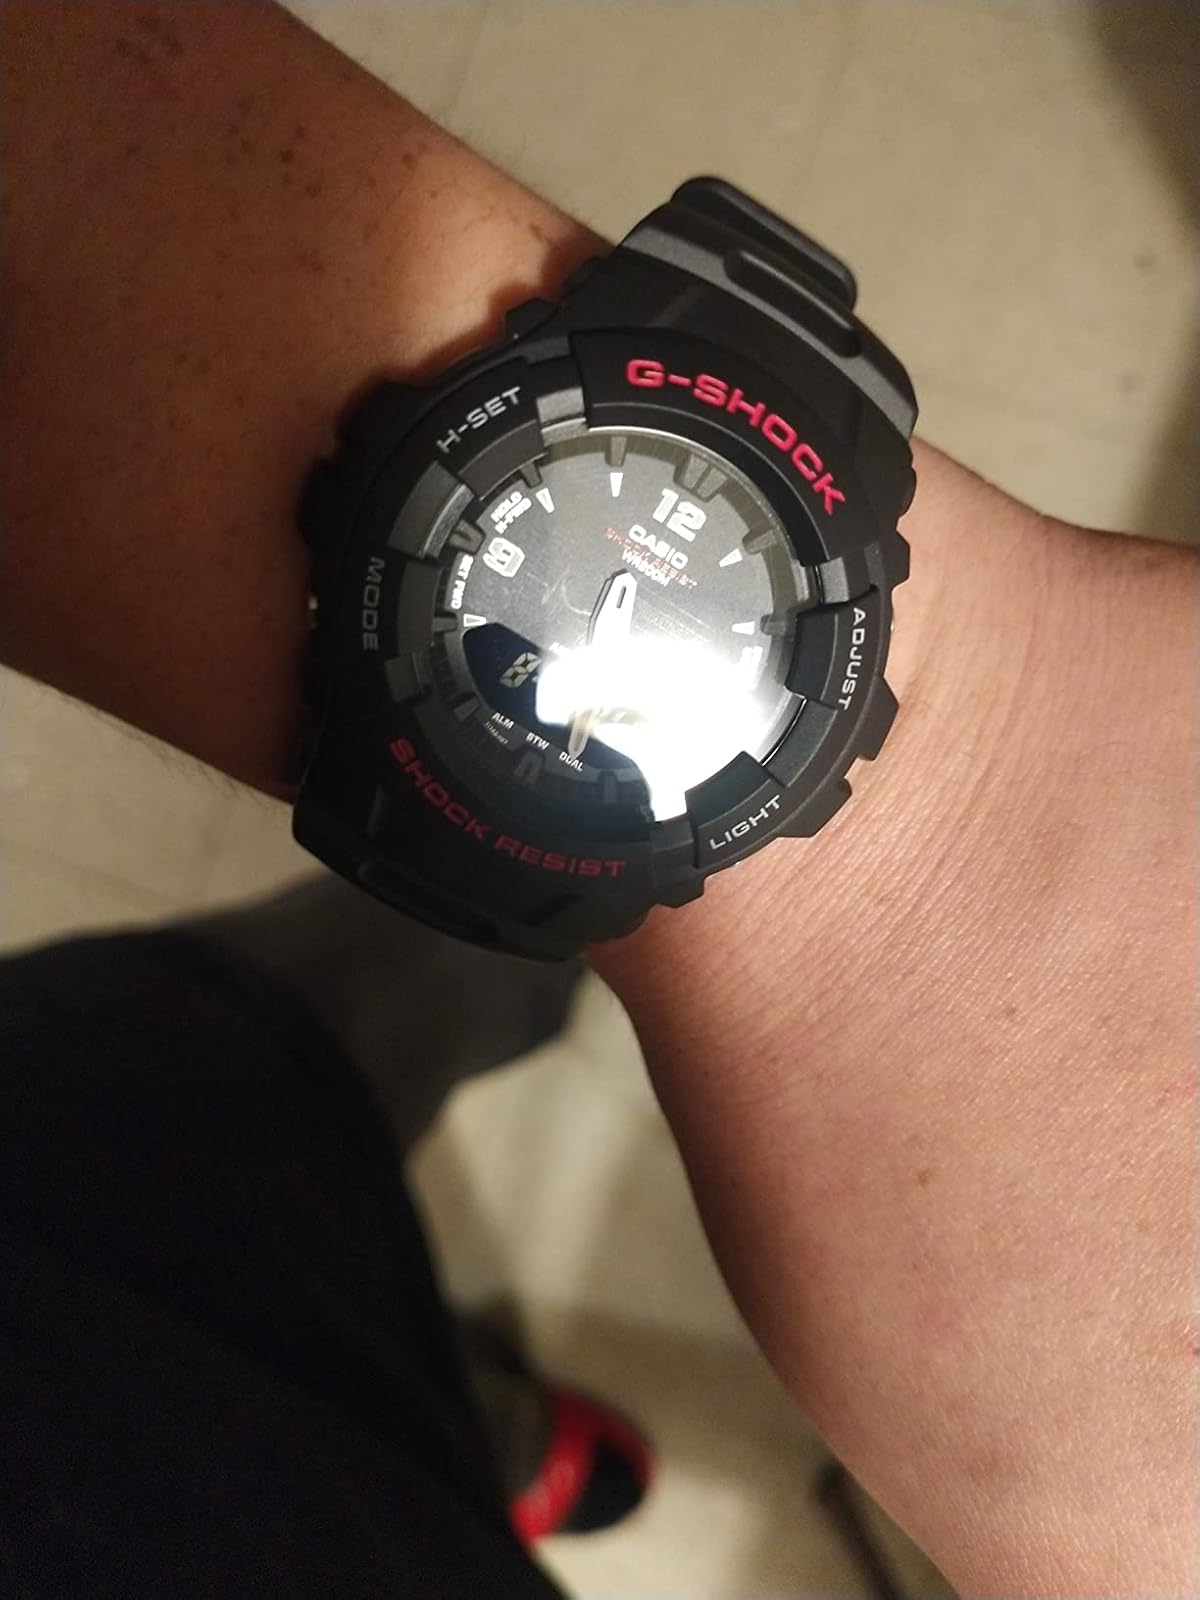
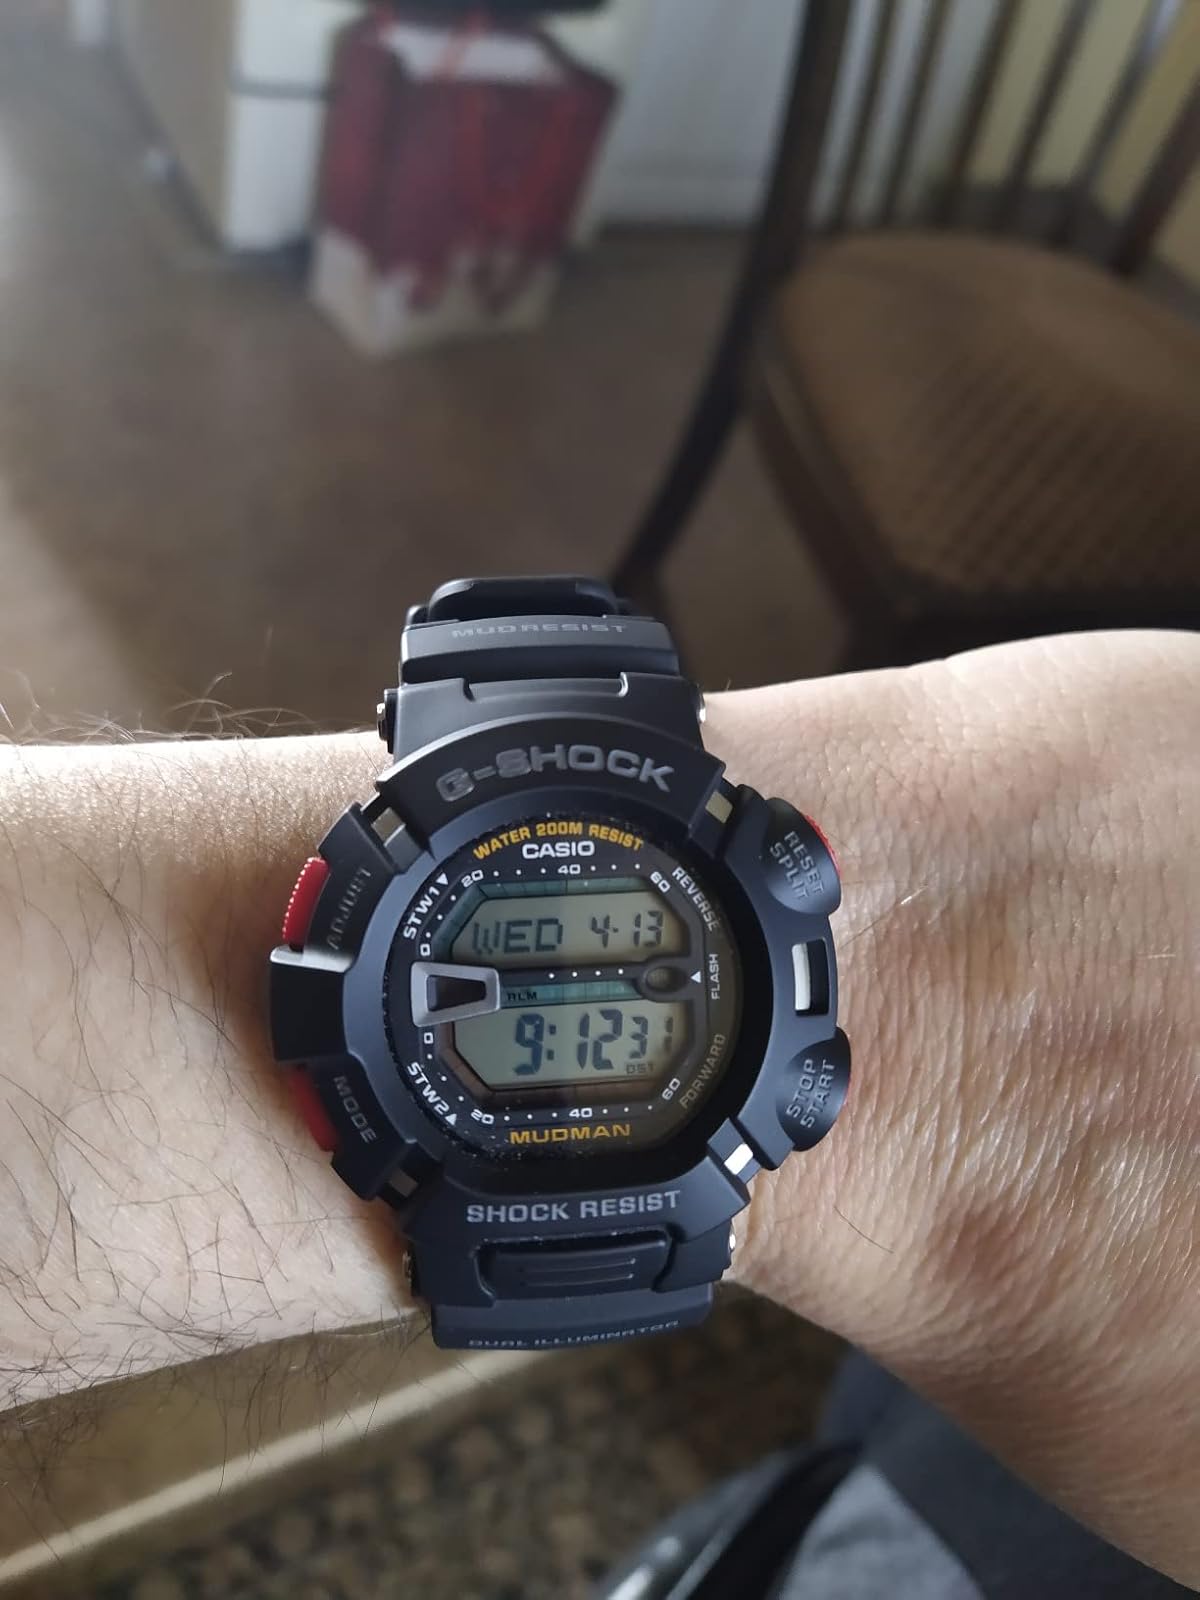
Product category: accessories_watch
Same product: no